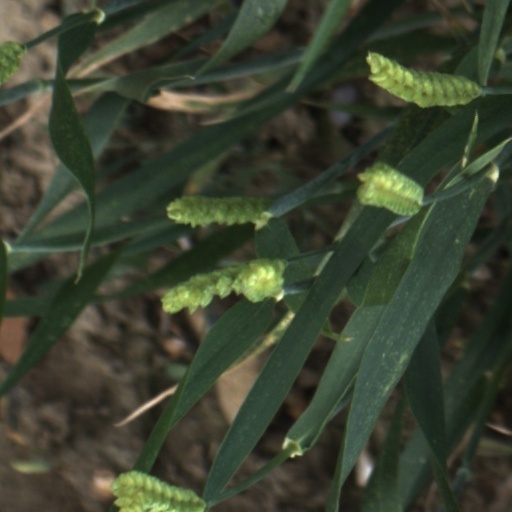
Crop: wheat